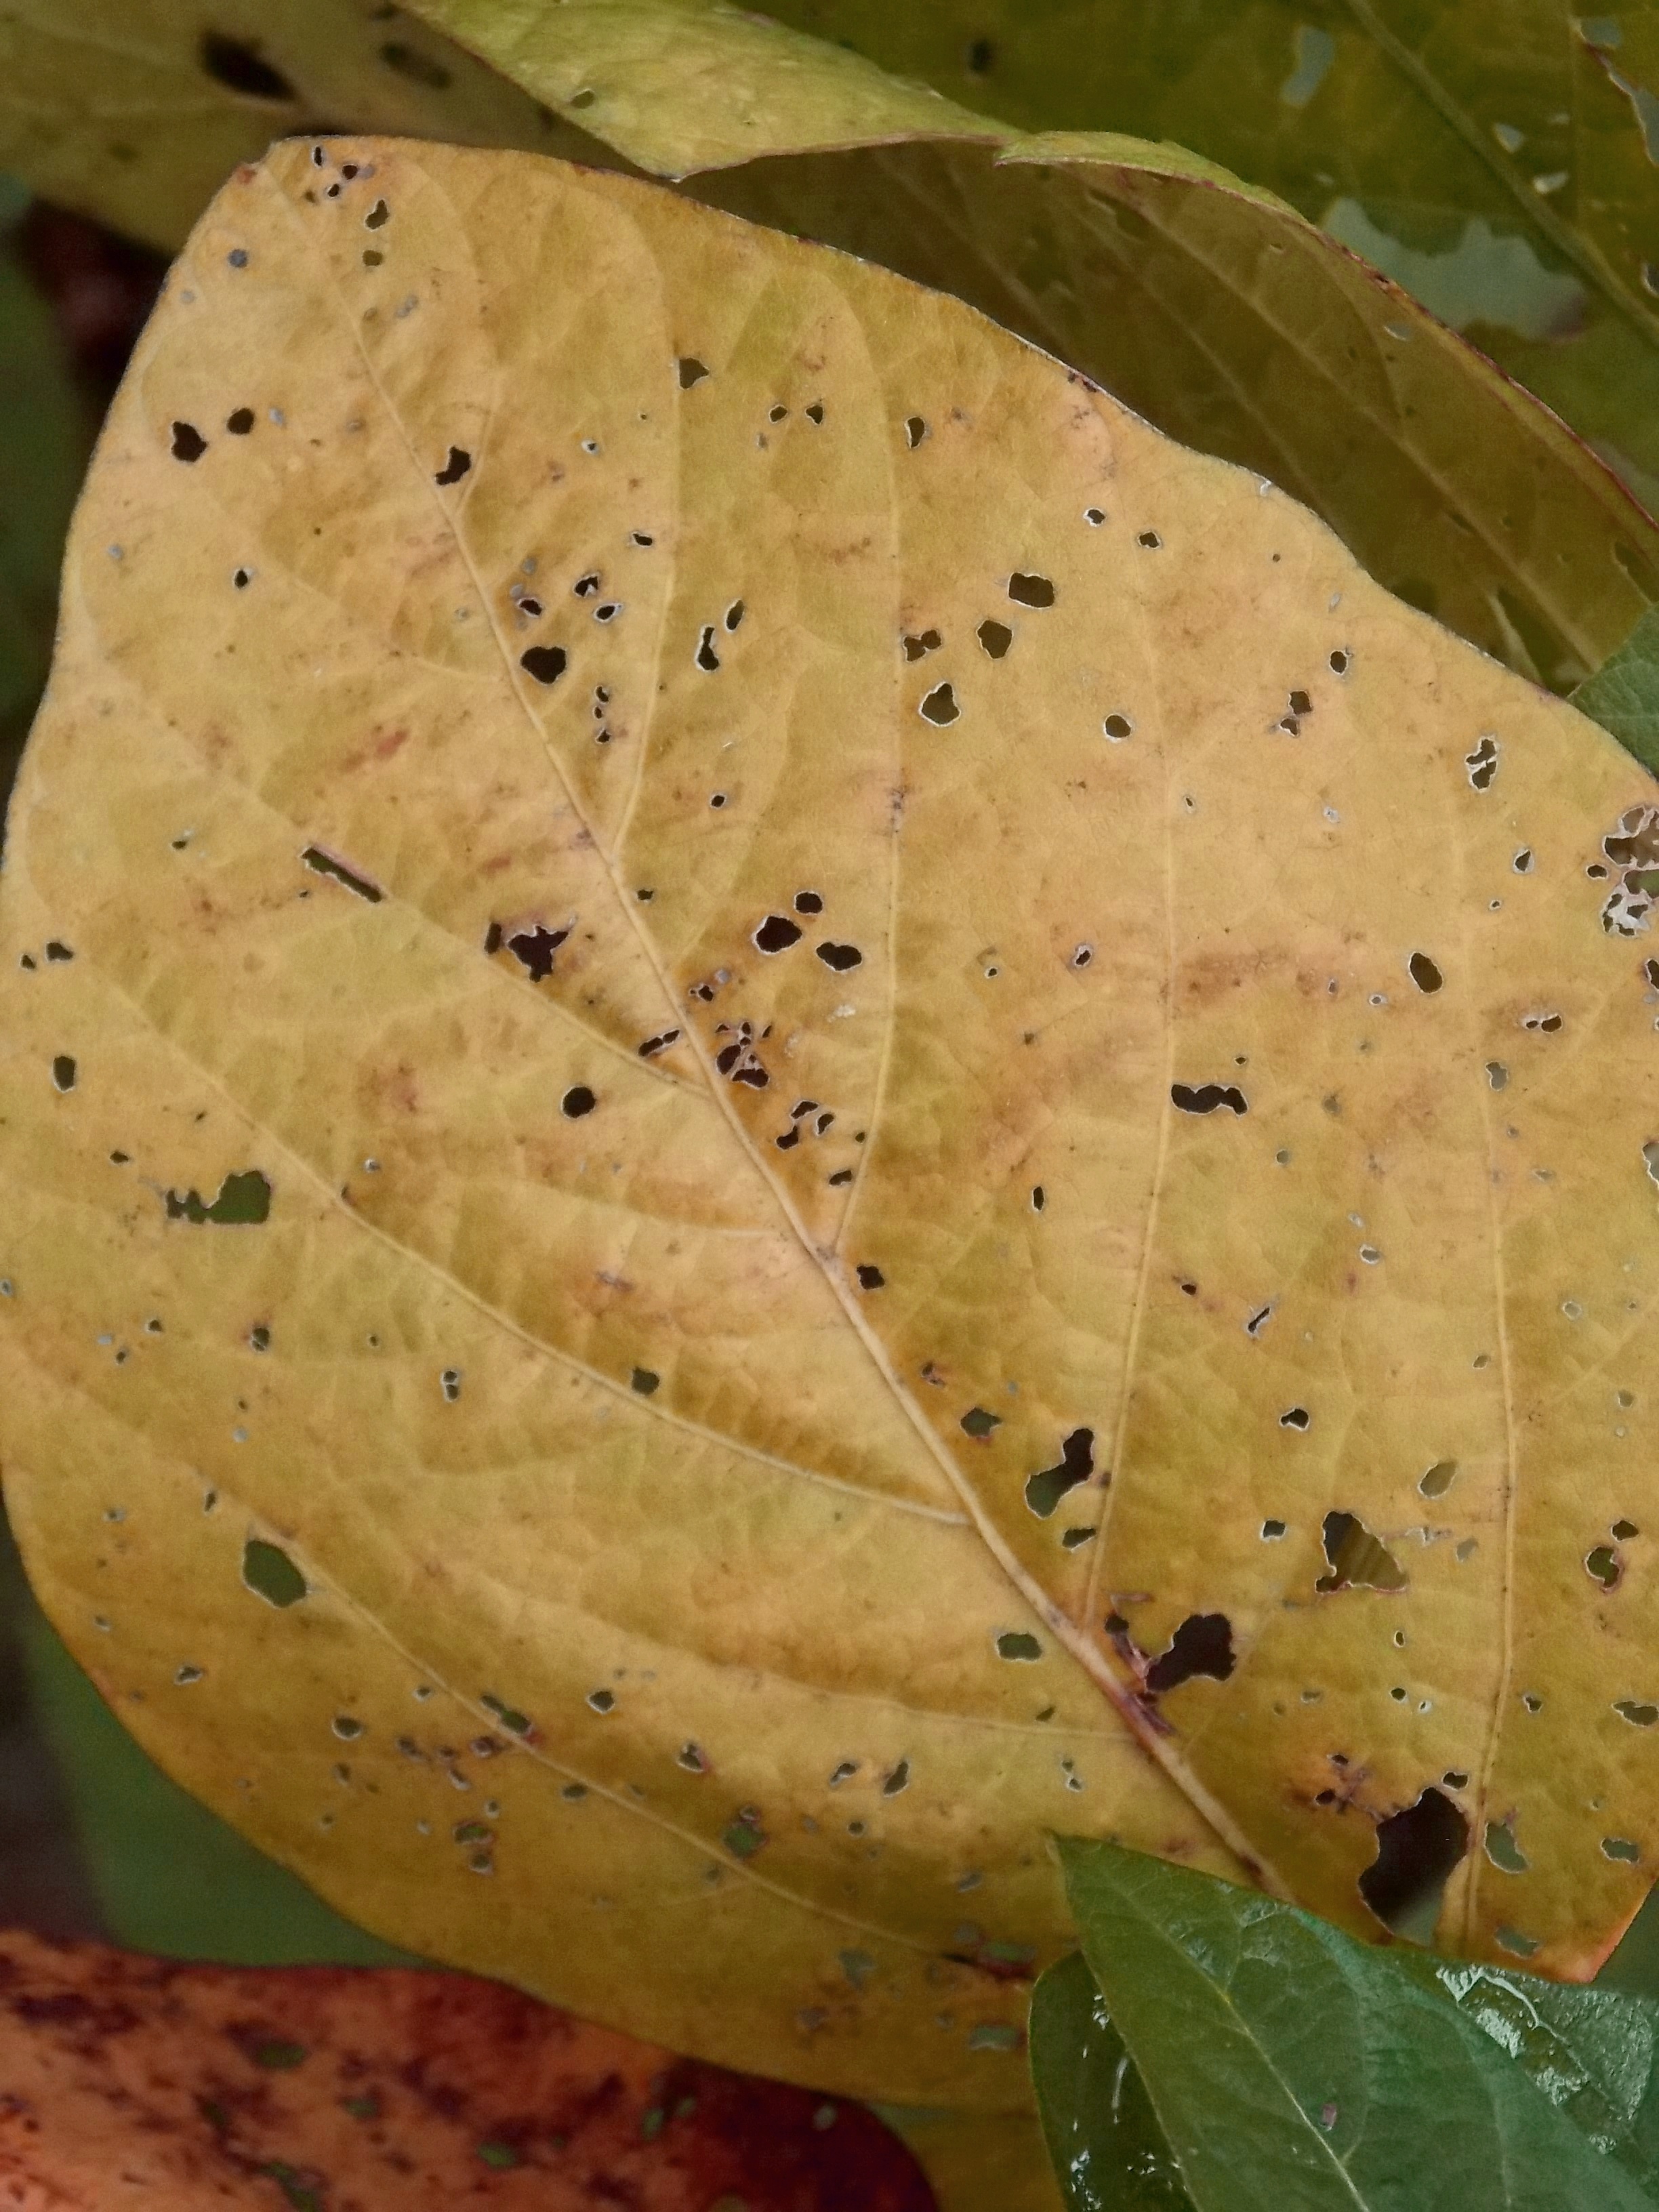
Label: Disease